Corolla (headgear)

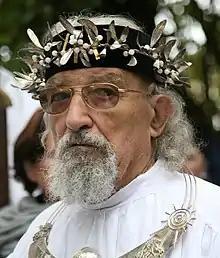
A corolla, simulating a chaplet of mistletoe, as worn by a grand druid of the Breton Gorsedd

A corolla is an ancient headdress in the form of a small circlet or crown. Usually it has ceremonial significance and represents victory or authority.